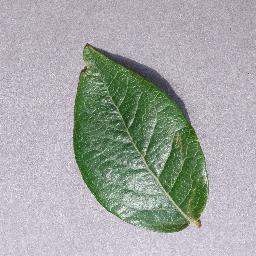
Label: Blueberry___healthy